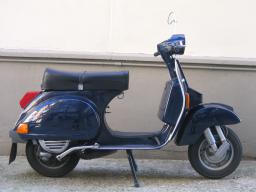
Label: Background_without_leaves